National Defense Act of 1920

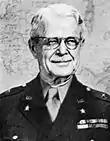
Brigadier General John McAuley Palmer, military theorist and advocate for the National Guard

Advocated by John McAuley Palmer and other proponents of the National Guard, the legislation established the Army of the United States as an organization of three components: a) the Regular Army, b) the National Guard, and c) the Organized Reserve. The Organized Reserve included the Officers’ Reserve Corps, Enlisted Reserve Corps and Reserve Officers' Training Corps. The act increased the maximum allowed peacetime strength of the Regular Army from 175,000 to 280,000 enlisted men, and of the National Guard to 435,800 enlisted men, with a corresponding number of officers to provide effective command. The Act completely reorganized and strengthened the National Guard.